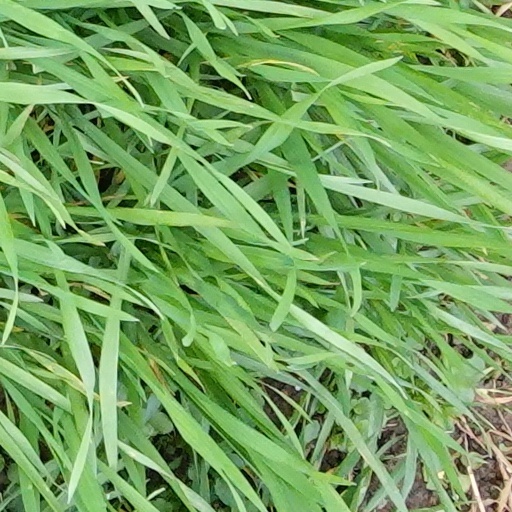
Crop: wheat